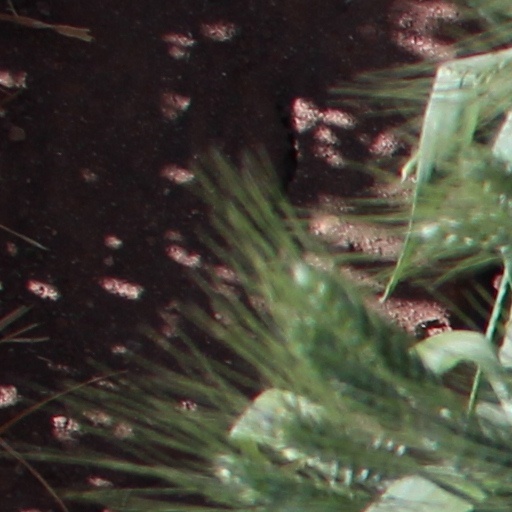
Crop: wheat